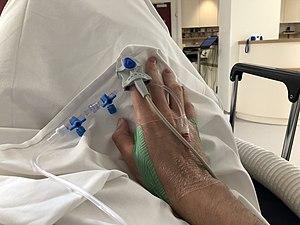
Perfusion en intraveineuse dans la main
La perfusion intraveineuse, parfois nommée par son principe, infusion, ou dans une acception plus courante perfusion, est une technique permettant l'administration par voie parentérale de médicaments. La perfusion veineuse concerne l'administration de médicaments par un abord veineux, et dans une acception plus globale, par les voies artérielle, sous-cutanée ou encore intrathécale.